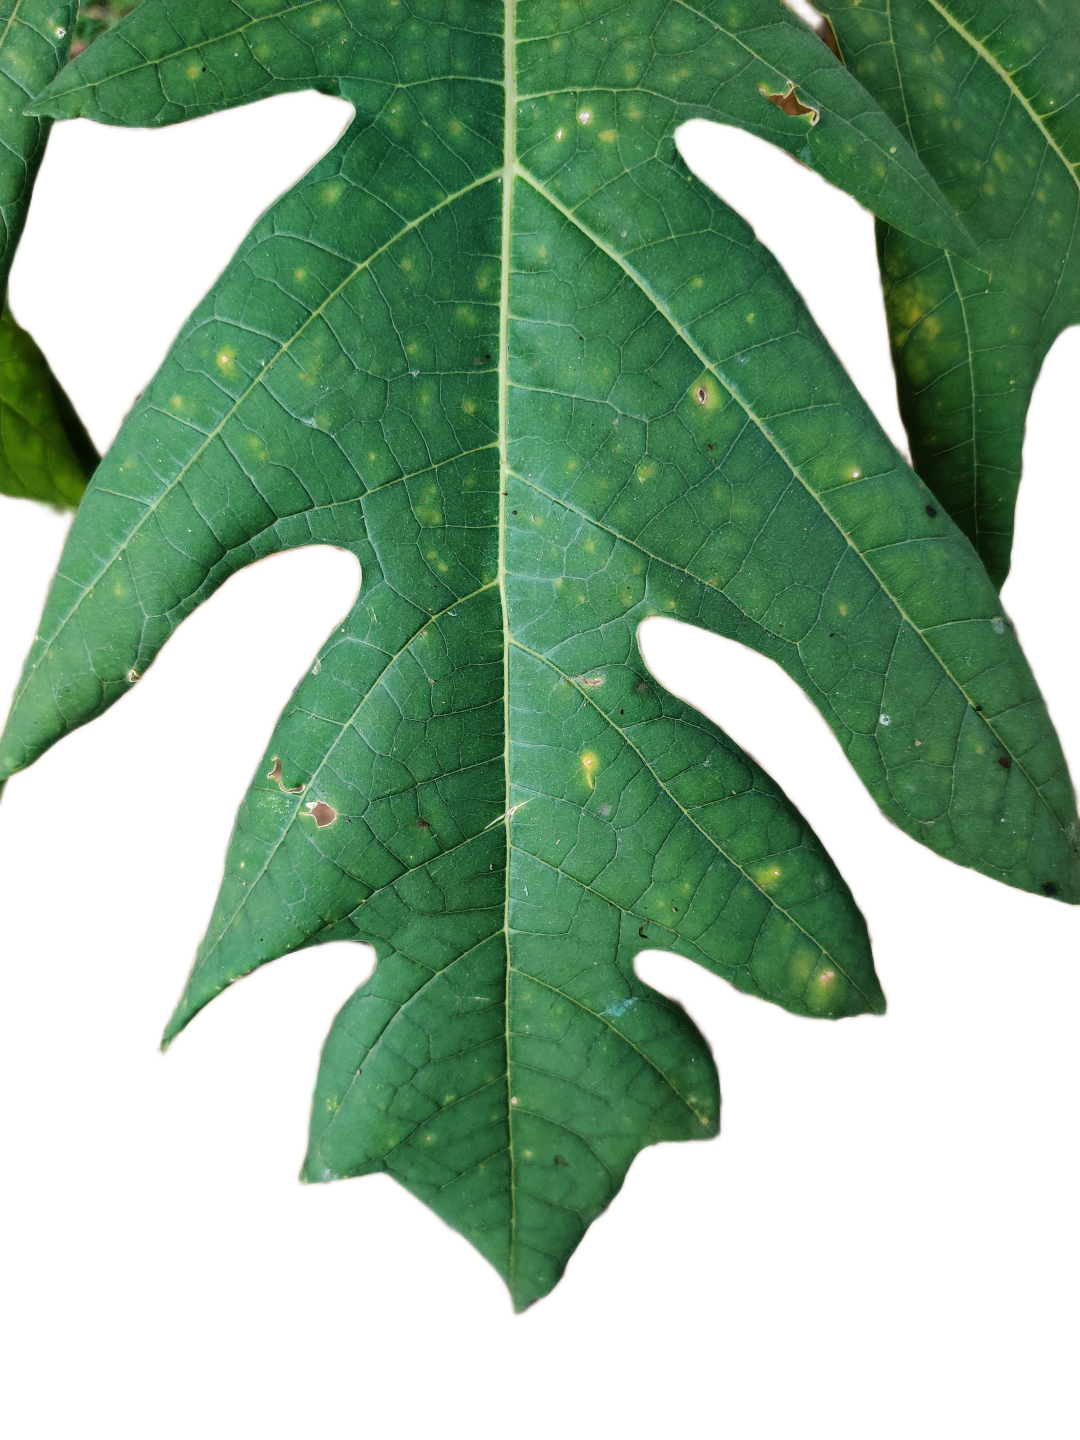
Crop: Papaya
Label: Carica_Insect_Hole